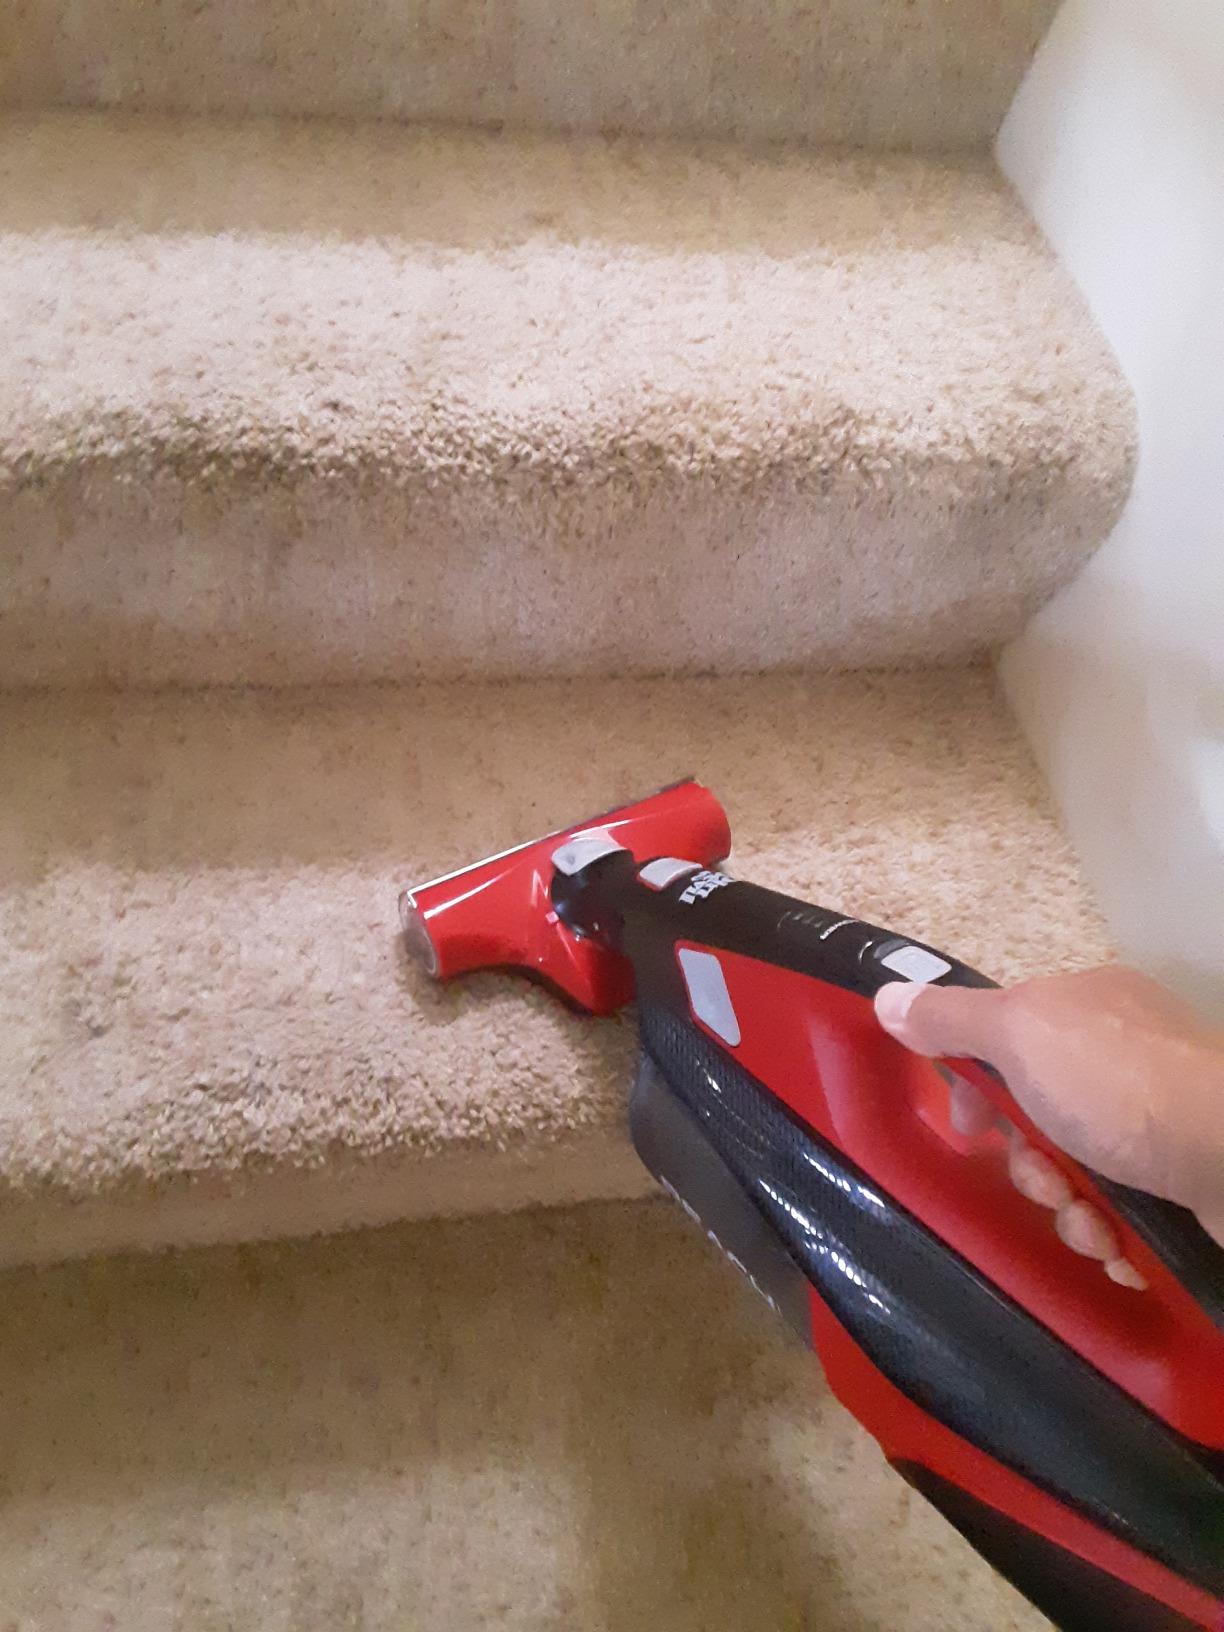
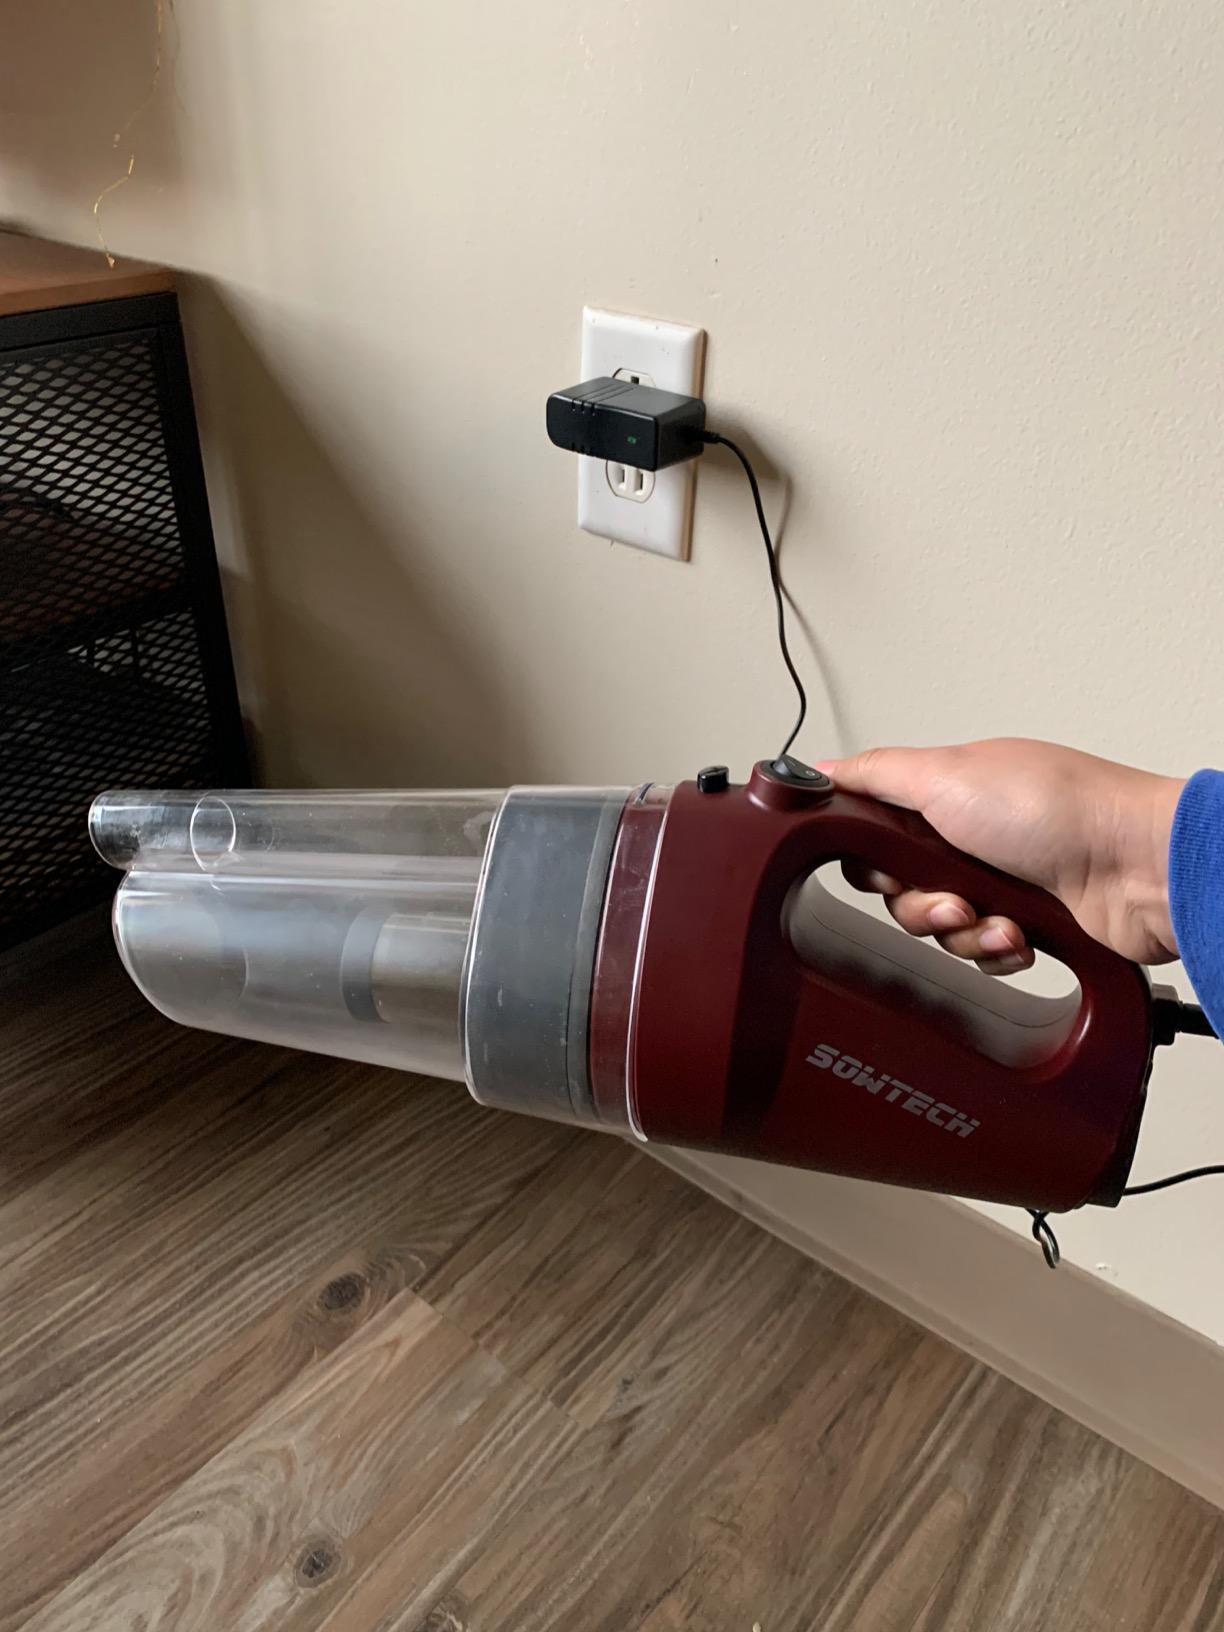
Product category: items_vacuum
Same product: no